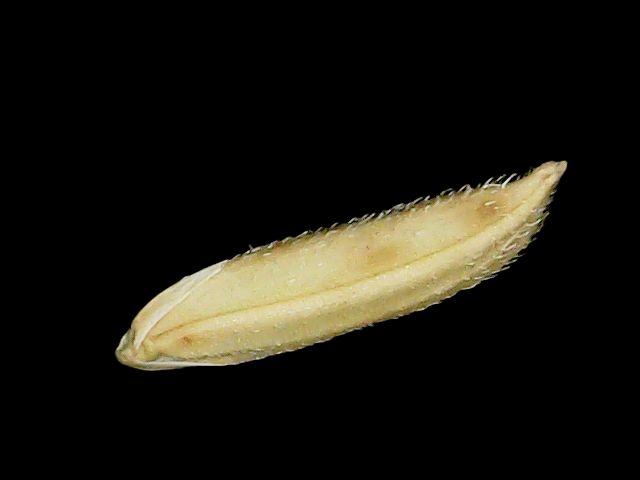
Rice variety: Binadhan11